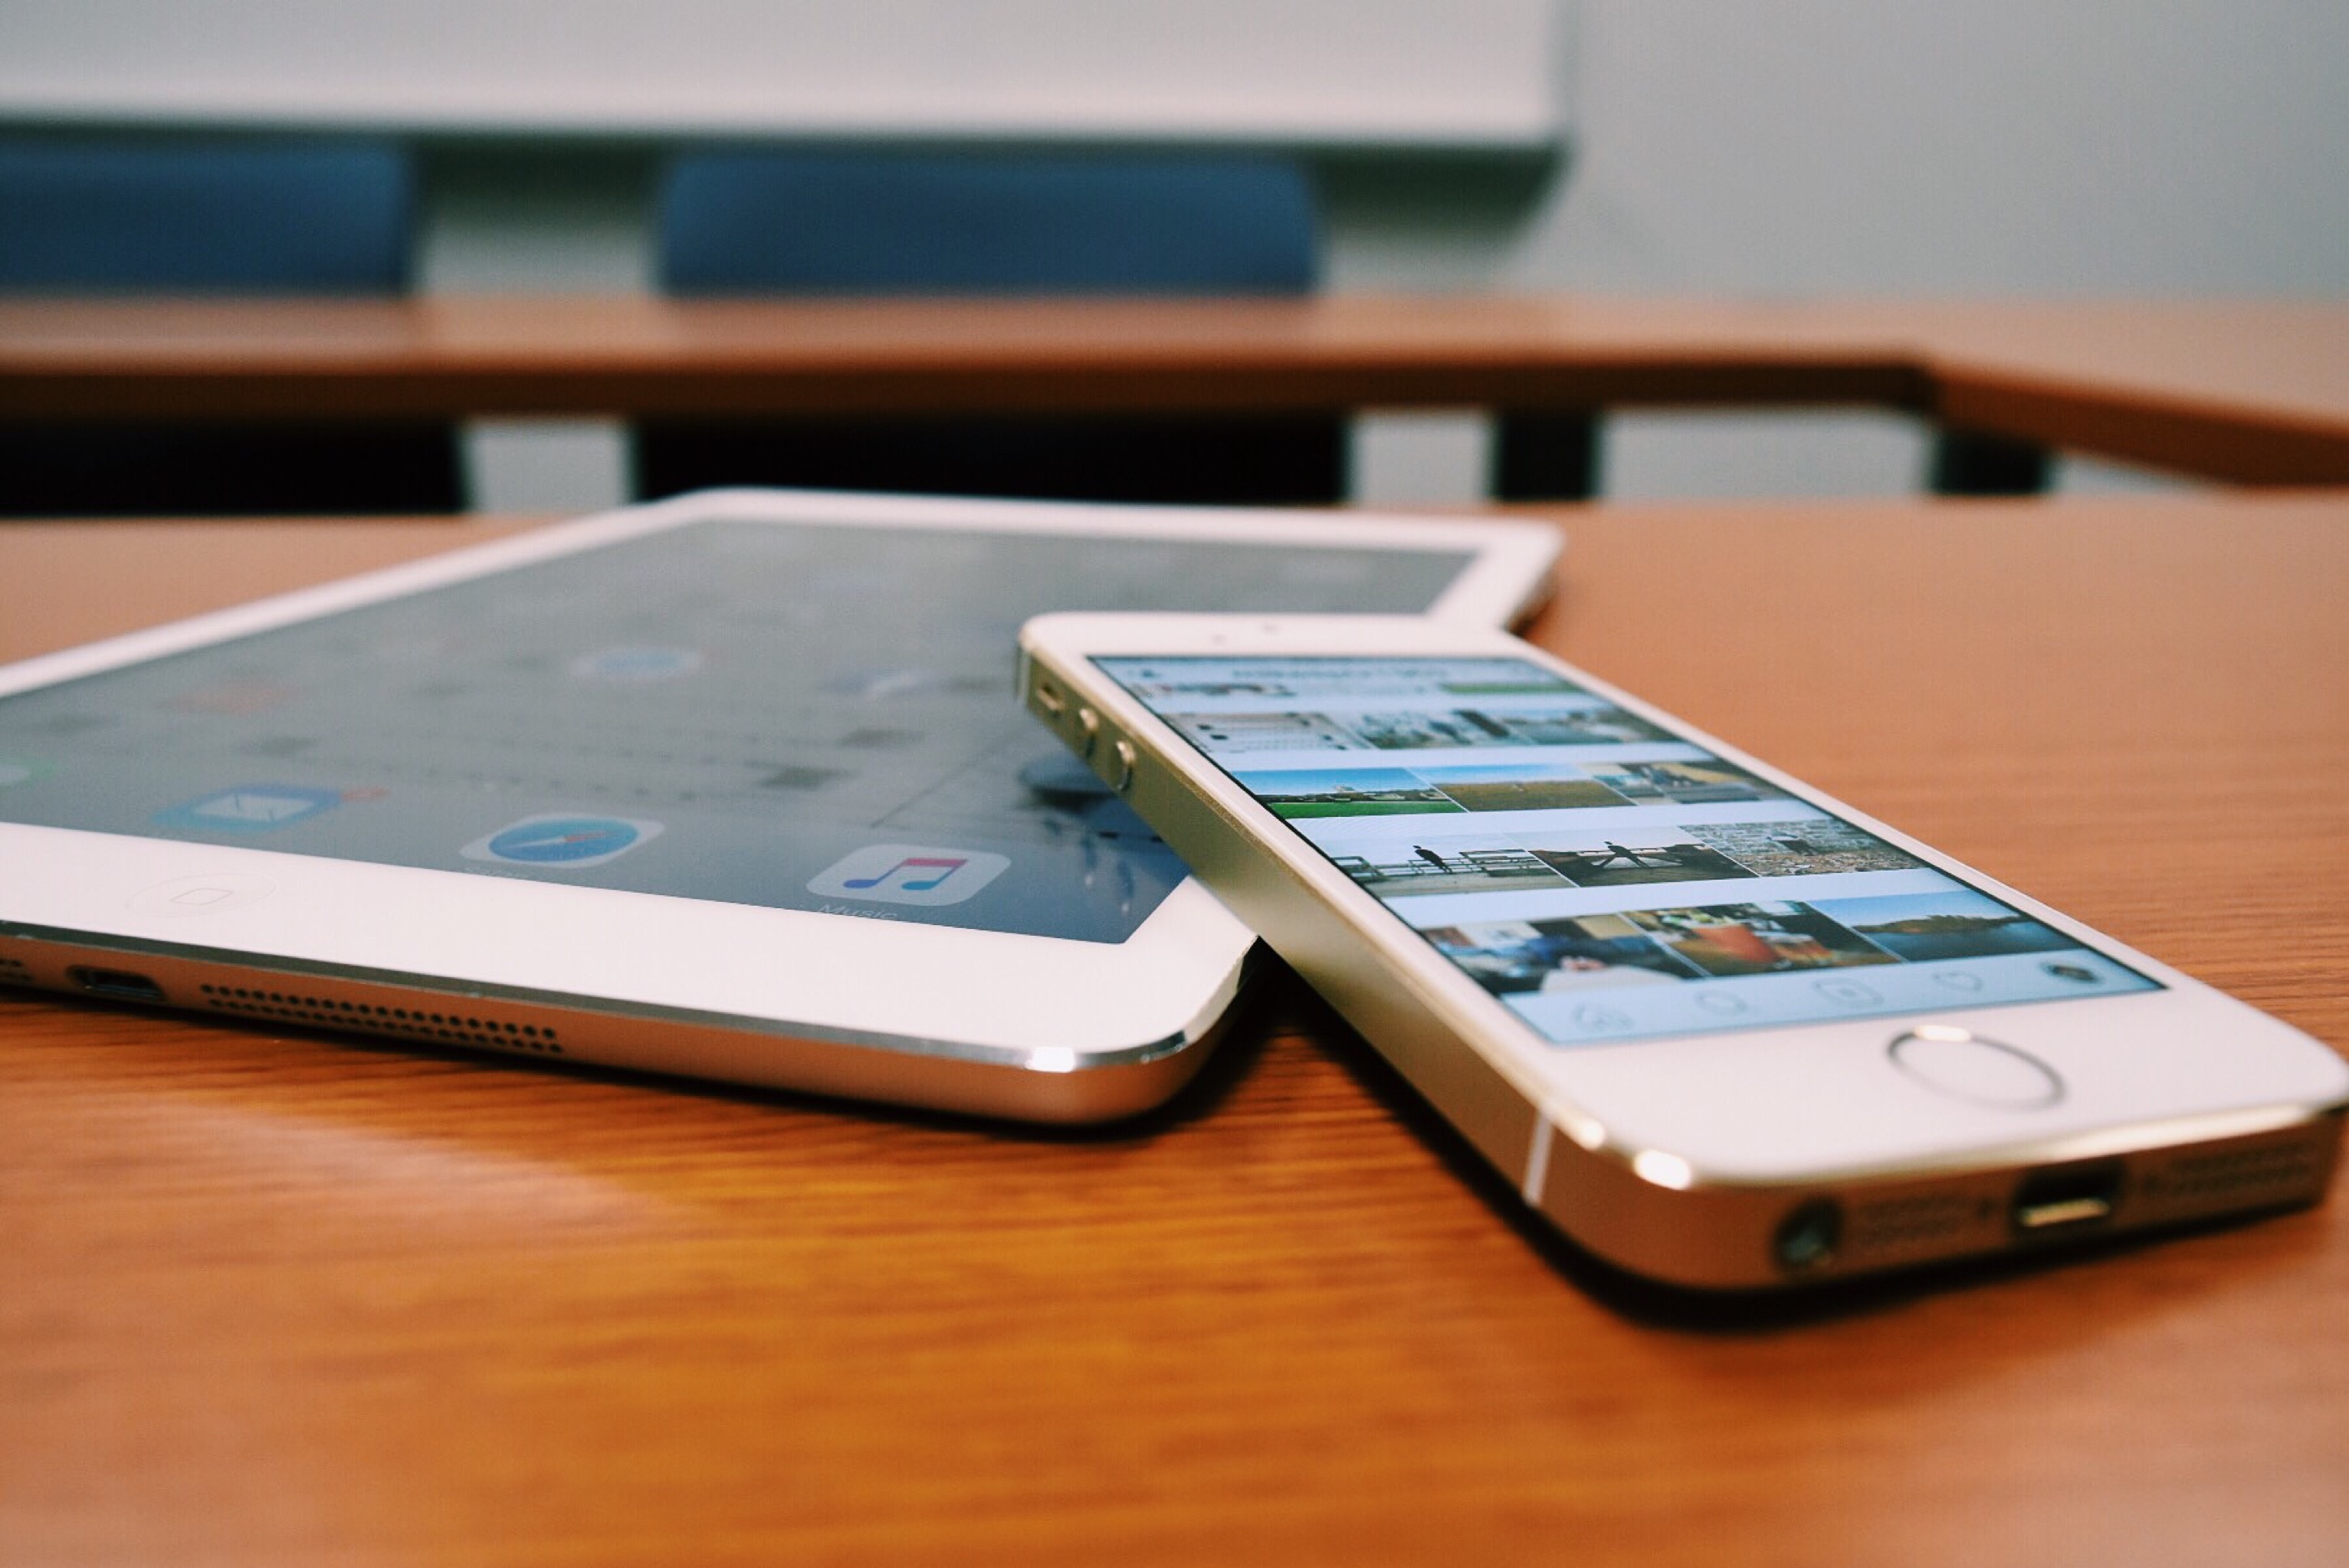
desk, smartphone, ipad, technology, tablet, telephone, gadget, mobile phone, device, brand, workplace, electronic device, personal computer hardware, portable communications device, communication device